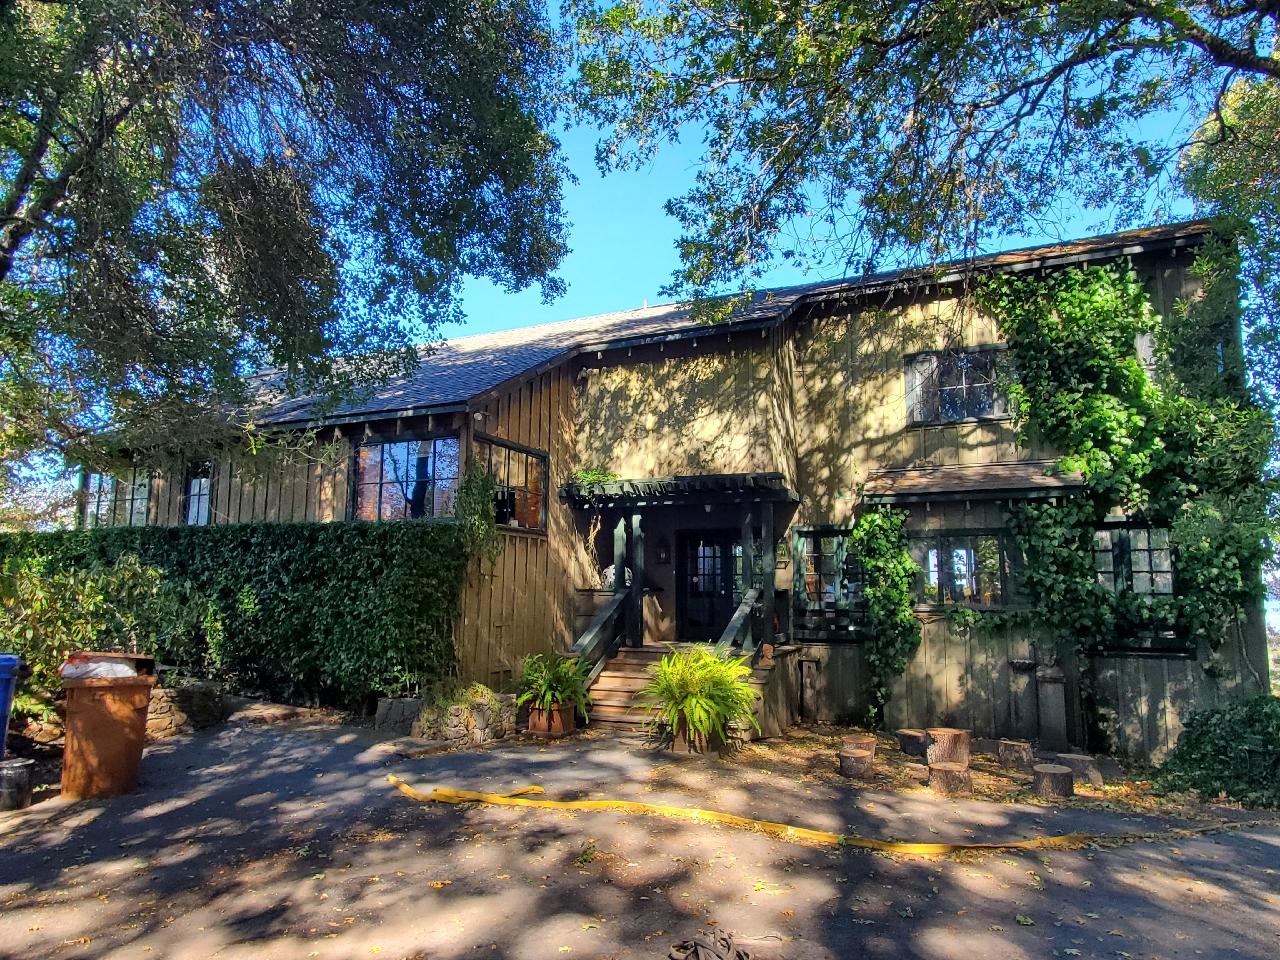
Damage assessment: no_damage